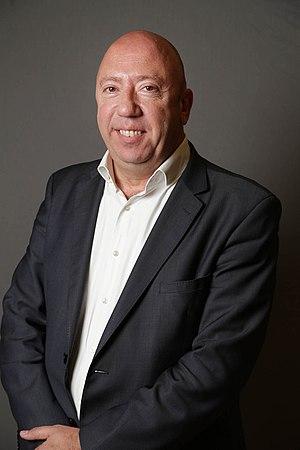
Joan Bagué i Roura, né le 18 décembre 1964, est un homme politique espagnol membre de la Convergence démocratique de Catalogne.